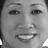
Emotion: happy